John A. Hazelwood

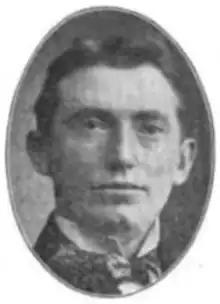

John Adam Hazelwood (October 28, 1867 – January 8, 1923) was an American lawyer and politician. He served in the Wisconsin State Senate.